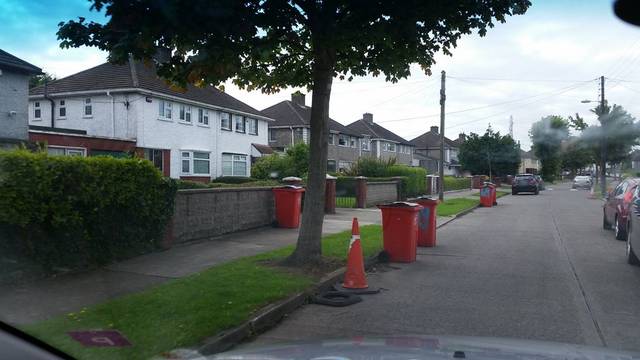
Region: Ireland
Coordinates: 53.389, -6.259